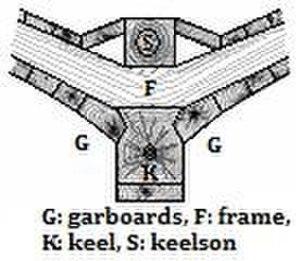
En architecture navale, un galbord est une suite de bordages ou de virure s'enchâssant dans la rablure de la quille, à la base du bordé.